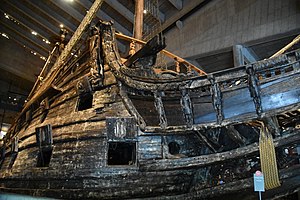
Svenske skibsvrag / V
Regalskeppet Vasa som forliste under sin jomfrurejse i 1628.
Dette er en alfabetisk liste over udenlandske og svenske skibsvrag, der er fundet i Sverige, inklusive den sydøstlige del af Nordsøen og Østersøen. Fartøjet er dateret efter året, hvor de er blevet søsat, forlis eller anden dato af betydning. Derudover findes få vrag af svenske farøjer, som er forulykket udenrigs.